Avitus

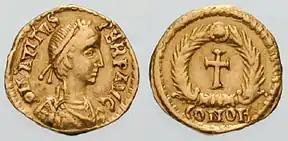
Tremissis of Emperor Avitus

Avitus was born in Clermont, in a town now within modern day France, into a family of the Gallo-Roman nobility. His father was possibly Agricola, Roman consul in 421.